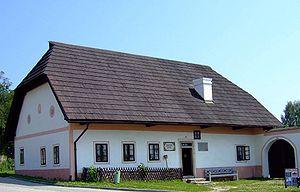
Adalbert Stifter, né le 23 octobre 1805 à Oberplan, en royaume de Bohême, et mort le 28 janvier 1868 à Linz, est un écrivain, peintre et pédagogue autrichien.